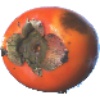
Label: kaki